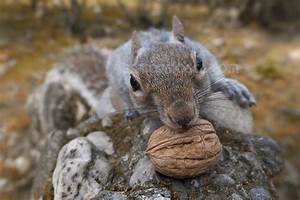
Label: squirrel